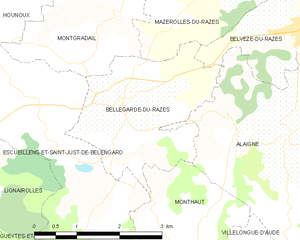
Carte des communes françaises: Bellegarde-du-Razès